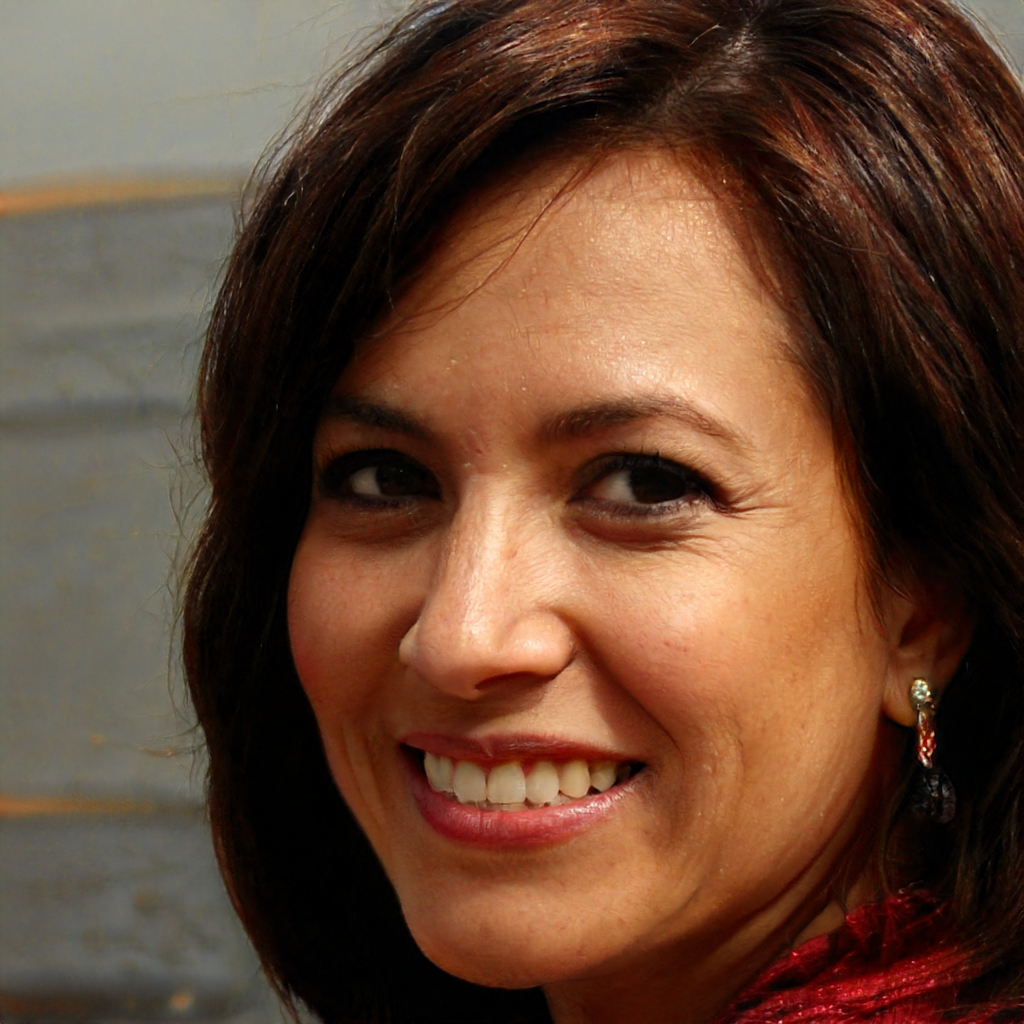
Label: No Watermark